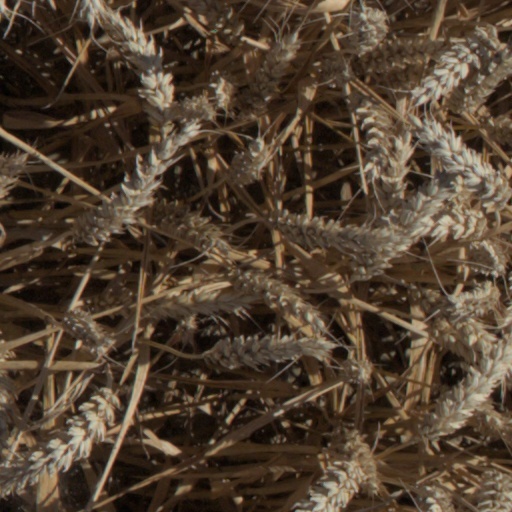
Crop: wheat